Macroraptorial sperm whale

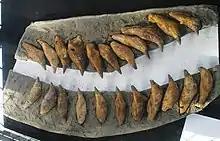
Upper and lower tooth rows of "Acrophyseter"

Macroraptorial sperm whales had large, functional, conical teeth in both jaws, as opposed to the modern sperm whale whose teeth are small and nonfunctional in the upper jaw. The teeth were deeply rooted into the gumline and could interlock, probably to aid in holding struggling prey. The teeth of "Livyatan", at a length of , were one of the biggest teeth of any animal, excluding tusks. The macroraptorials also had well-developed muscles used in biting—the temporalis and masseter. They also developed buccal exostoses in the mouth, bony growths which act as buttresses during biting, further increasing the bite force.